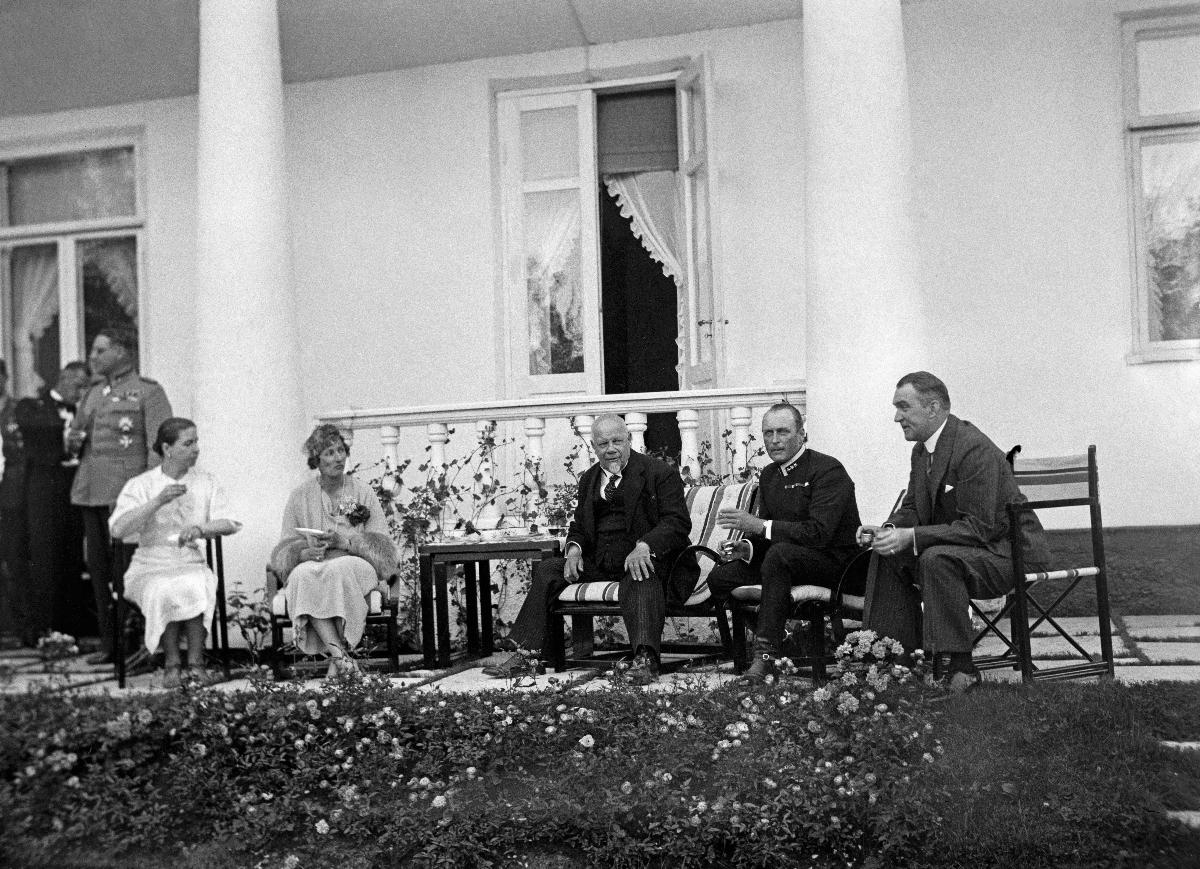
Norjan kruununprinssiparin virallinen vierailu Suomeen
Norska kronprinsparets officiella besök i Finland; Norwegian Crownprince and Princess on official visit to Finland
sisällön kuvaus: Norjan kruununprinssiparin virallinen vierailu Suomeen 1936. Kruununprinssipari vierailee Saaren kartanossa, Tammelassa 7.7.1936. Kuvassa keskellä Wäinö Wuolijoki. content description: Norwegian Crownprince and Princess on official visit to Finland 1936. The Crown prince couple visits Saari Manor in Tammela. In the picture in centre Wäinö Wuolijoki. innehållsbeskrivning: Norska kronprinsparets officiella besök i Finland 1936. Kronprinsparet besöker Saari herrgård i Tammela 7.7.1936. I bilden på mitten Wäinö Wuolijoki.
Kuvaaja: Sundström, Hugo, kuvaaja
Vuosi: 1936
Paikka: Saaren kartano; Pohjoismaat, Suomi, Kanta-Häme, Tammela
Aiheet: Märtha; Olavi V; Wuolijoki, Wäinö; kuninkaalliset; valtiovierailut; vierailut; Norja; HBL; royalty; state visits; visits; royalties; Norway; kungligheter; statsbesök; besök; Norge; visit; officiella besök